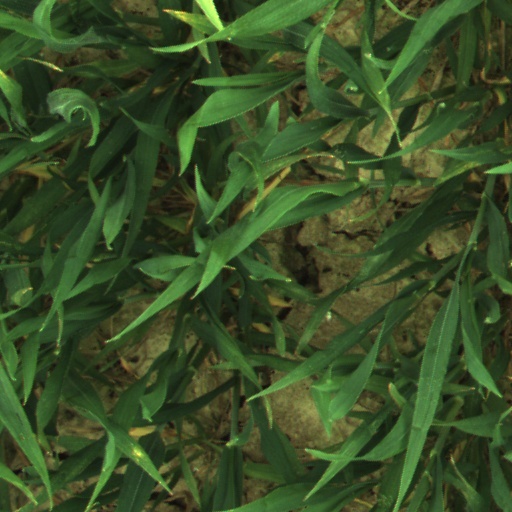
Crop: wheat